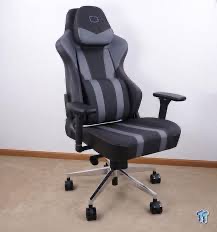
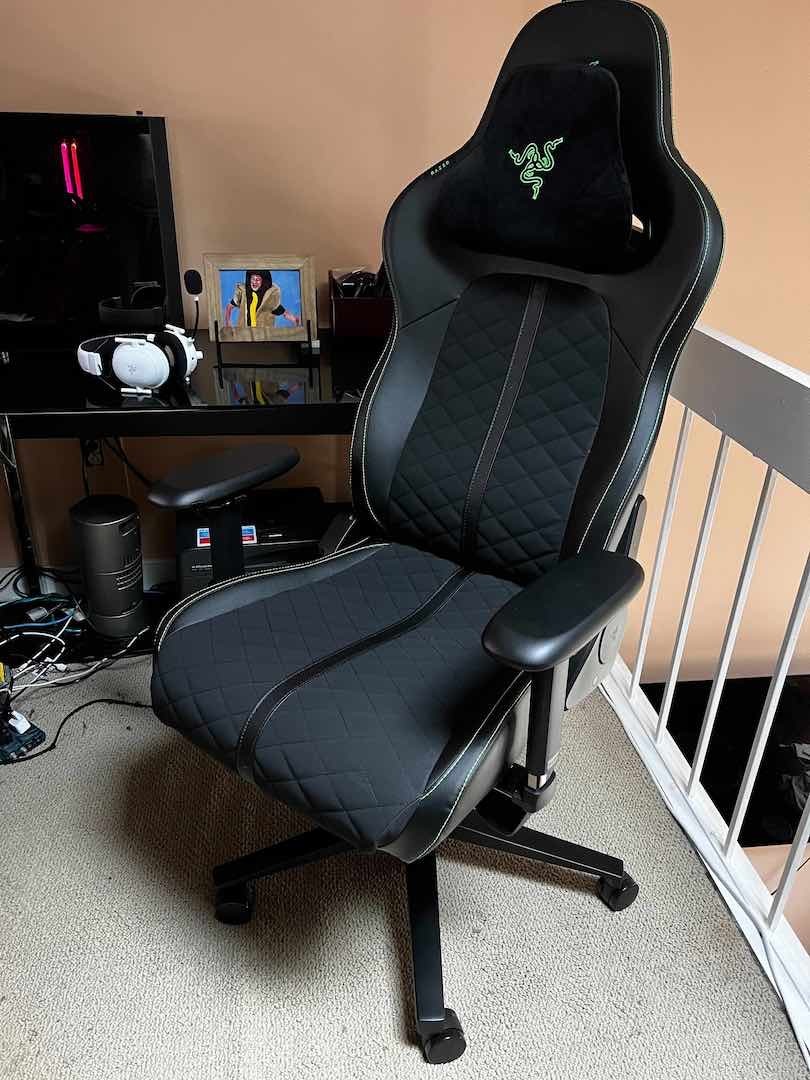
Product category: items_chair
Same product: no